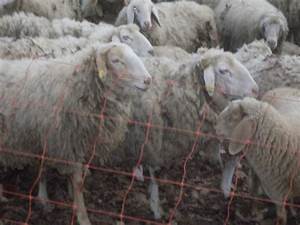
Label: sheep